Nueva Ecija

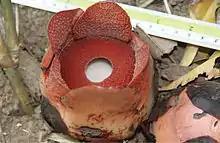
Rafflesia consueloae, smallest raflessia species in the world, is found only in the Pantabangan–Carranglan Watershed Forest Reserve.

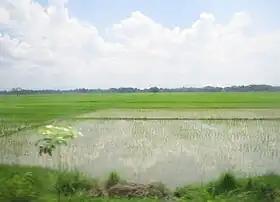
Nueva Ecija is the biggest rice producer in Central Luzon and in the Philippines, thus, often referred to as the "Rice Bowl of the Philippines".

When the Japanese tried to make the Philippines their own colony at the outbreak of the Second World War in the Pacific, Novo Ecijanos would also make history by participating in guerilla activities. The exploits of the Novo Ecijano guerillas have in fact been made into literature, through the World War II novel "Ghost Soldiers" by Hampton Sides and in Hollywood cinema, in the war film "The Great Raid" based on the book.